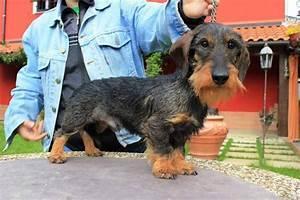
dog